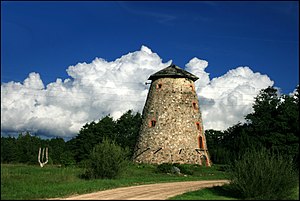
Medzes pagasts
En vindmølle i Medzes pagasts
Medzes pagasts er en territorial enhed i Grobiņas novads i Letland. Pagasten havde 1.558 indbyggere i 2010 og omfatter et areal på 109,20 kvadratkilometer. Hovedbyen i pagasten er Kapsēde.